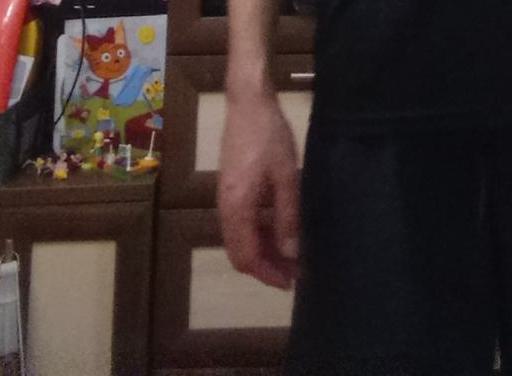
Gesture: no_gesture